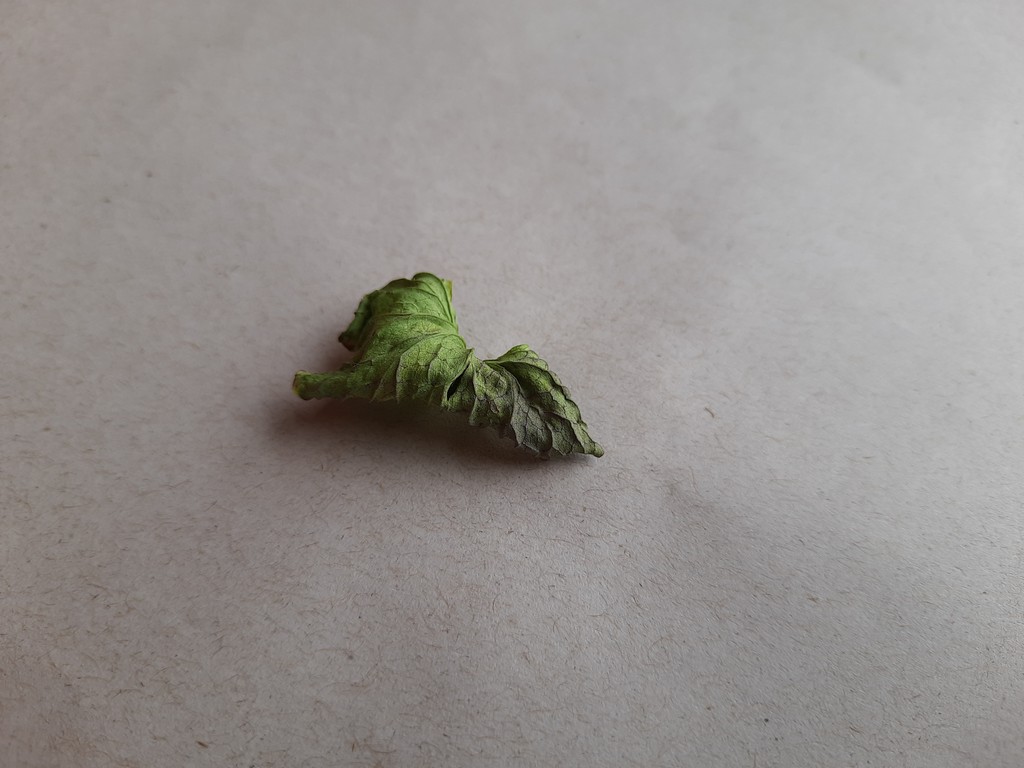
Label: Dried